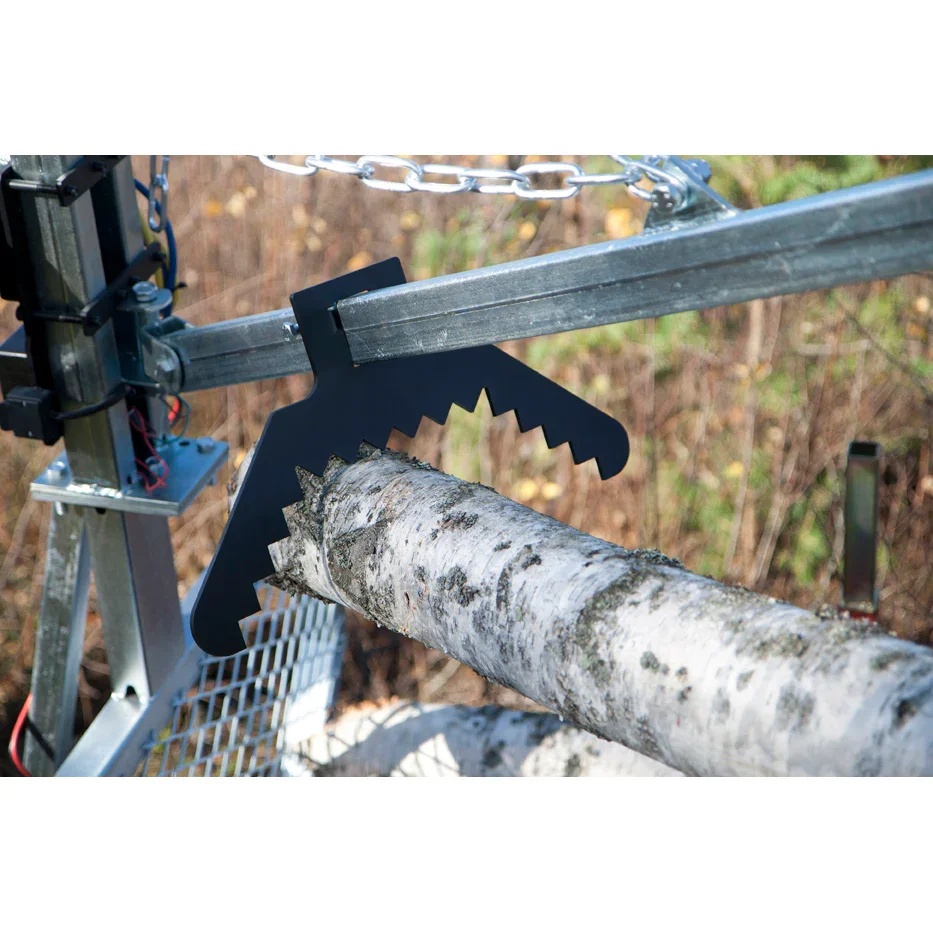
Bronco Tukkiohjuri
Brand: Puutarhakone
Category: Hardware > Tools > Log Splitters > Power Log Splitters